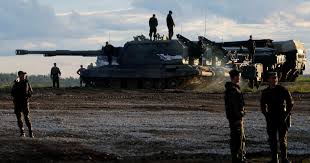
Label: Self Propelled Artillery